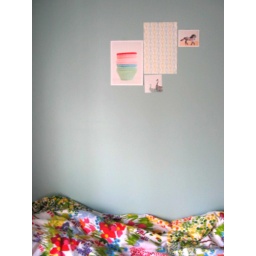
wall color: clear pond. duvet: pottery barn. collage: pieces by wrenandchickadee &amp;amp; michellebrusegaard (etsy)